Flag of Scotland

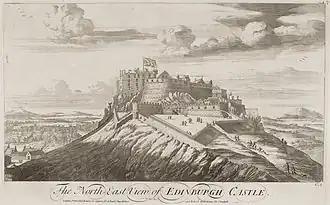
Slezer's Edinburgh Castle with Scottish Union Flag above the Royal apartments

Despite the drawings described in this letter as showing drafts of the two new patterns, together with any royal response to the complaint which may have accompanied them, having been lost, (possibly in the 1834 Burning of Parliament), other evidence exists, at least on paper, of a Scottish variant whereby the Scottish cross appears uppermost. Whilst, in the absence of evidence to the contrary, this design is considered by most vexillologists to have been "unofficial", there is reason to believe that such flags were employed during the 17th century for use on Scottish vessels at sea. This flag's design is also described in the 1704 edition of "The Present State of the Universe" by John Beaumont, Junior, which contains as an appendix "The Ensigns, Colours or Flags of the Ships at Sea: Belonging to The several Princes and States in the World".